History of Poland

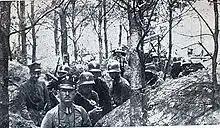
The Greater Poland Uprising, a war with Germany, erupted in December 1918

The Revolution of 1905–1907 in Russian Poland, the result of many years of pent-up political frustrations and stifled national ambitions, was marked by political maneuvering, strikes and rebellion. The revolt was part of much broader disturbances throughout the Russian Empire associated with the general Revolution of 1905. In Poland, the principal revolutionary figures were Roman Dmowski and Józef Piłsudski. Dmowski was associated with the right-wing nationalist movement National Democracy, whereas Piłsudski was associated with the Polish Socialist Party. As the authorities re-established control within the Russian Empire, the revolt in Congress Poland, placed under martial law, withered as well, partially as a result of tsarist concessions in the areas of national and workers' rights, including Polish representation in the newly created Russian Duma. The collapse of the revolt in the Russian Partition, coupled with intensified Germanization in the Prussian Partition, left Austrian Galicia as the territory where Polish patriotic action was most likely to flourish.